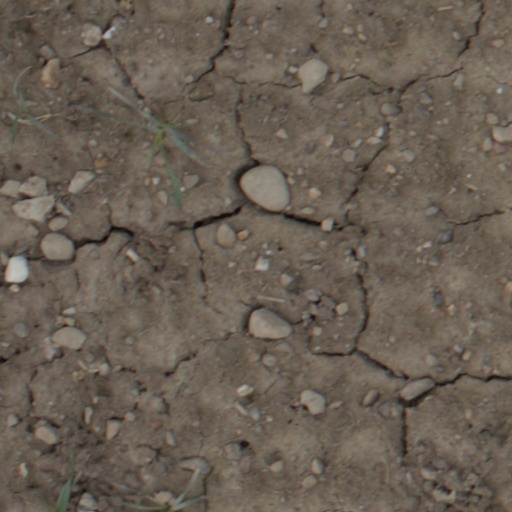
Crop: wheat